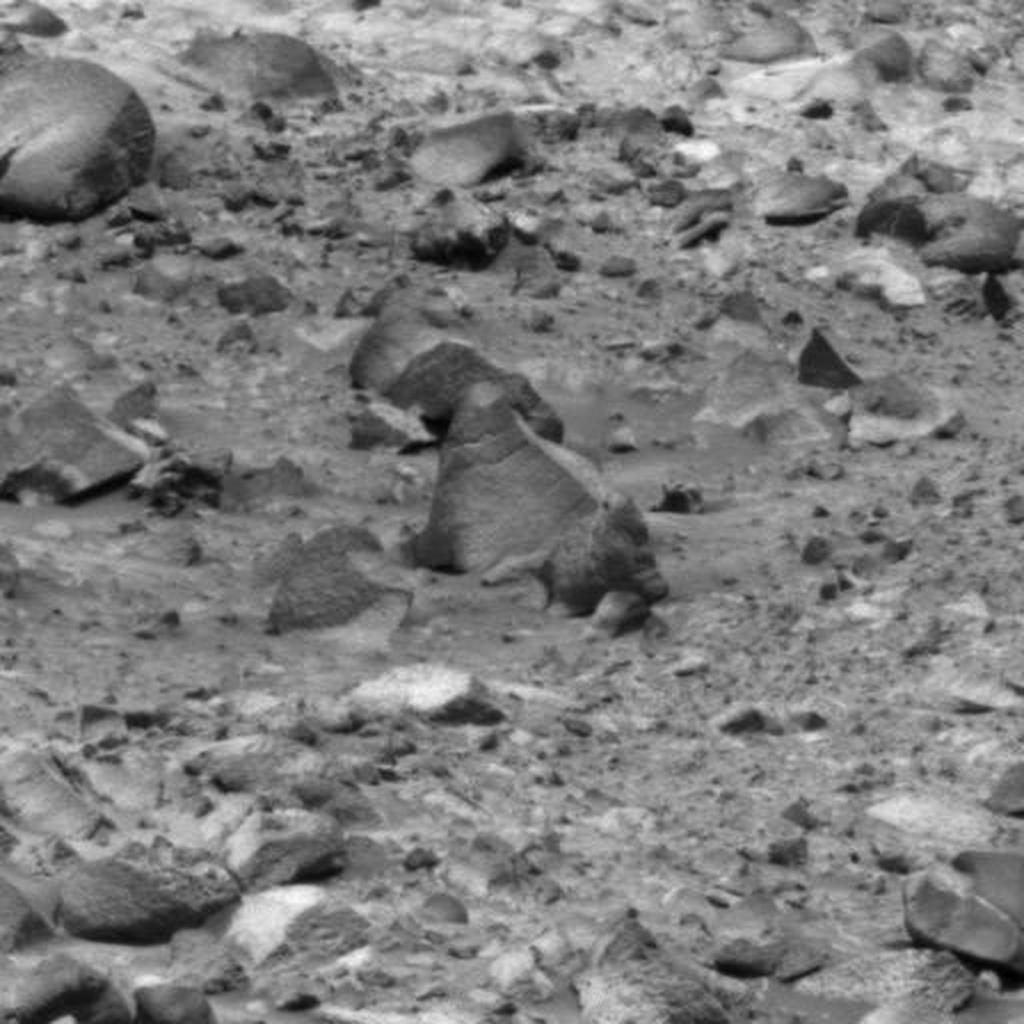
Surface features visible: Float Rocks, Clasts, Rock (Linear Features), Nearby Surface